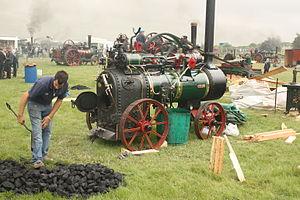
Ruston est une entreprise britannique de construction de moteurs Diesel de Lincoln, en Angleterre. Ses origines remontent à 1840. Elle a longtemps été réputée pour ses motrices diesel et ses pelles mécaniques à vapeur, mais a également produit pour le marché automobile et celui des turbines à gaz.